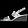
Label: Sandal